Glen Oak, New South Wales

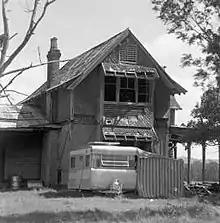
The dilapidated homestead at Langlands, circa 1969.

In the early 1830s, Thomas and Miriam Holmes of the Oakendale estate were among the most influential settler families in the Glen Oak area. They settled on 640 acres in the district and played a significant role in the Glen Oak's development over the following century, including Thomas Holmes' contribution as a builder and road maker. He was credited with opening a stone quarry and building the first bridge over Tumbledown Creek.